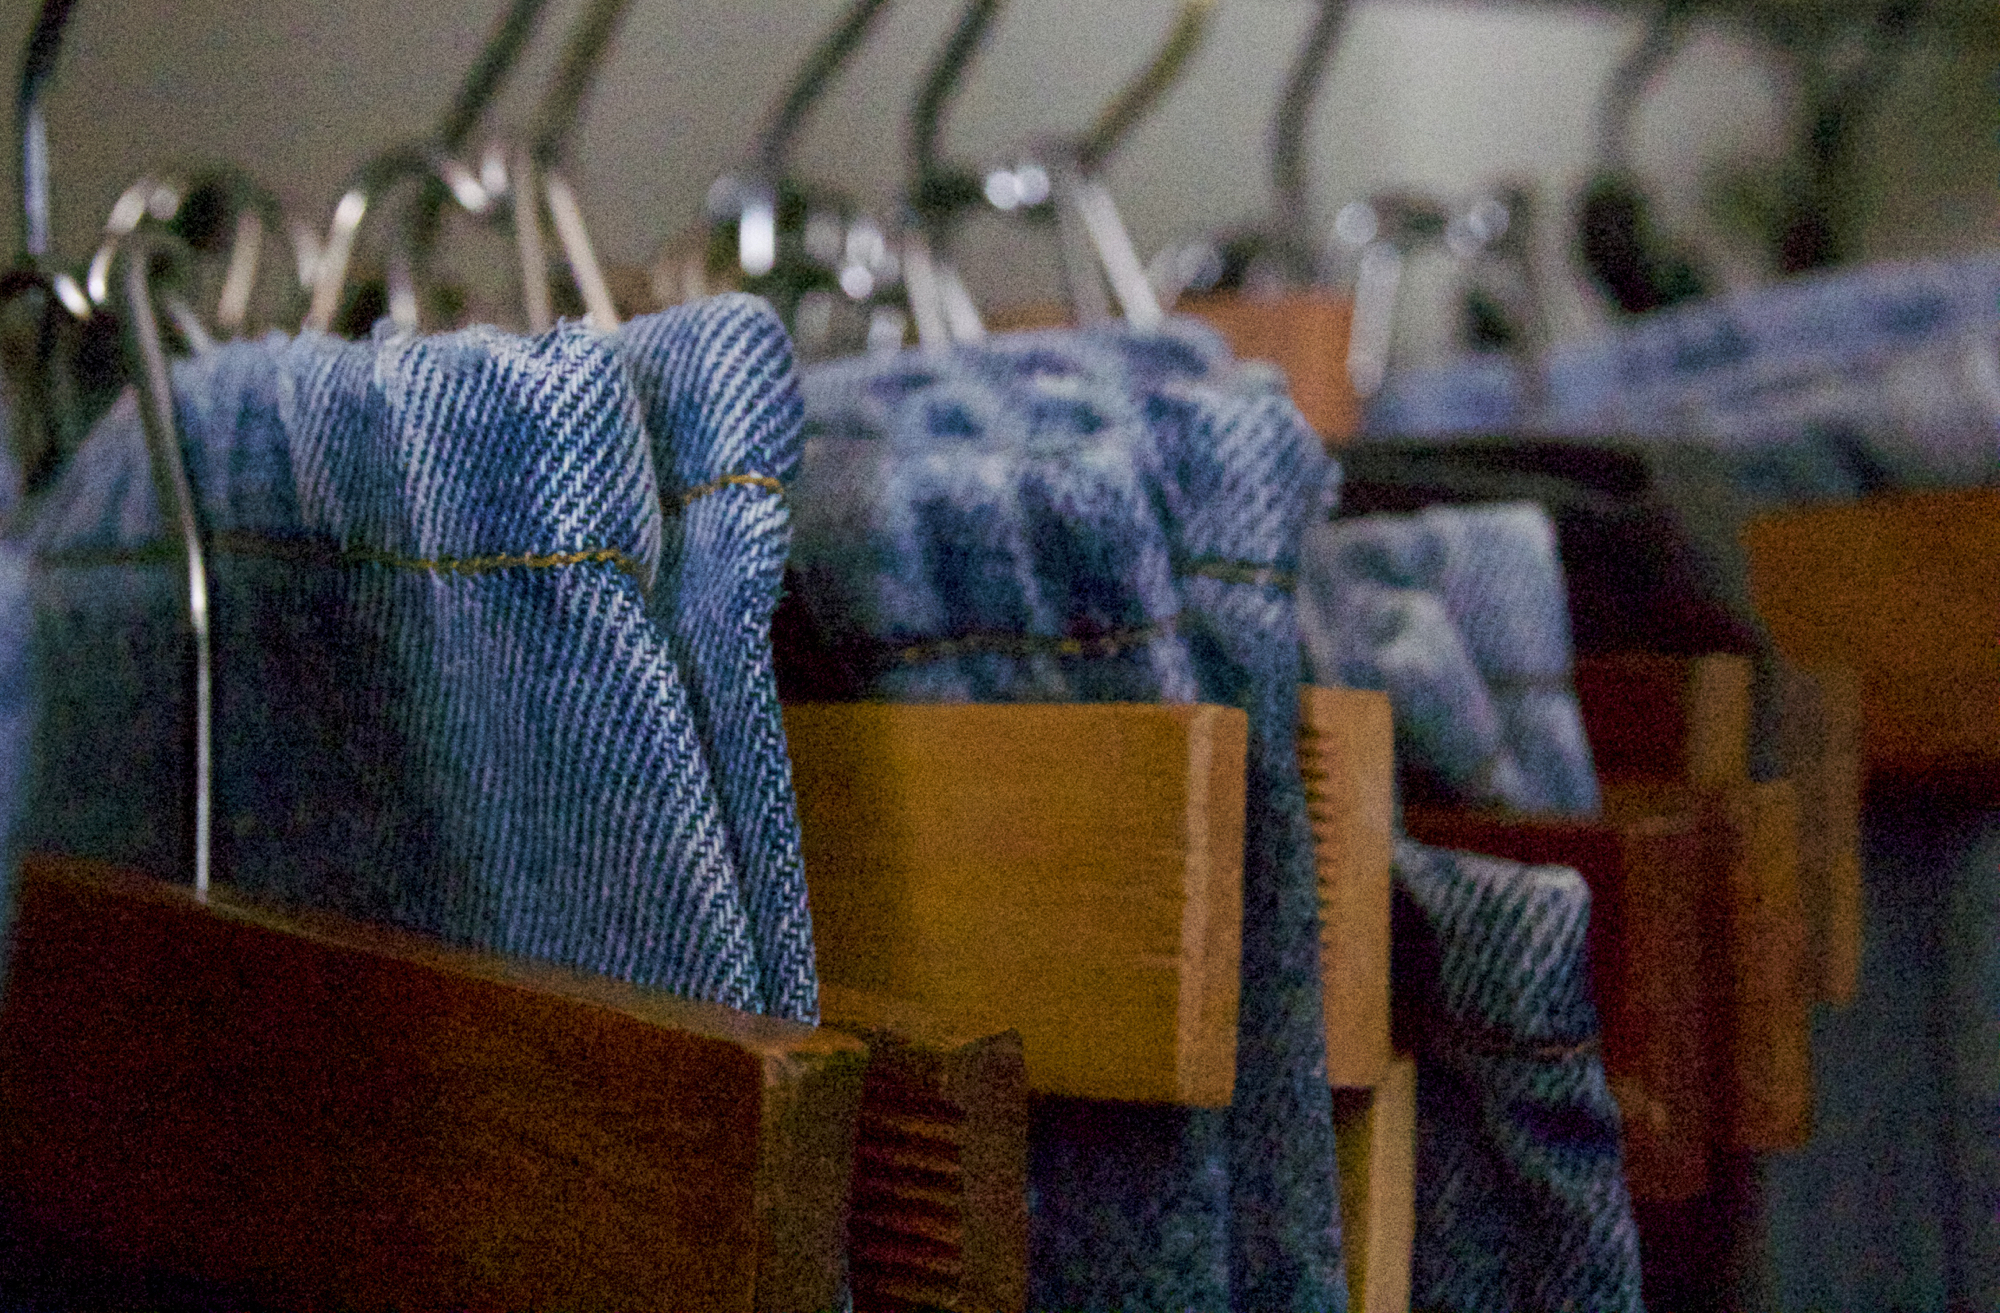
jeans, color, blue, clothing, textile, art, shape, 52in2016, weaving